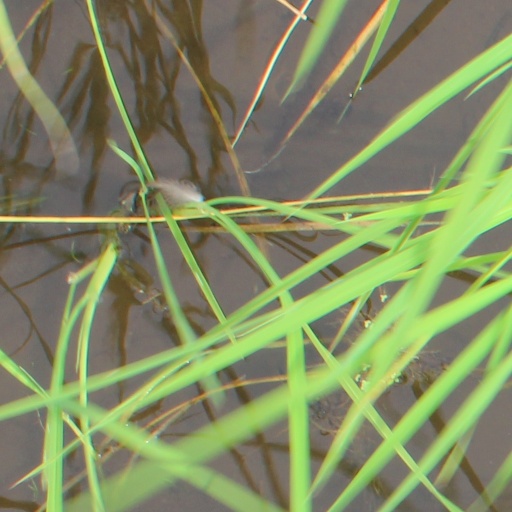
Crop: rice